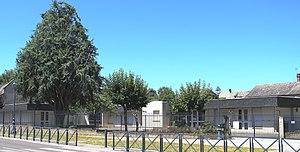
École de Laloubère (Hautes-Pyrénées)
Laloubère est une commune française située dans le département des Hautes-Pyrénées, en région Occitanie.